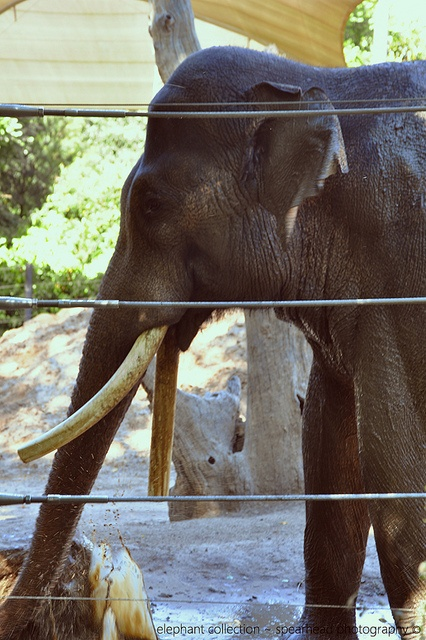
an elephant standing inside an enclosed pen with a bare tree in the backgorund
A young elephant is enclosed by a tall fence.
An elephant that is walking in an enclosure.
An elephant is standing on the other side of a fence.
An elephant with tusks eating food behind a fence.